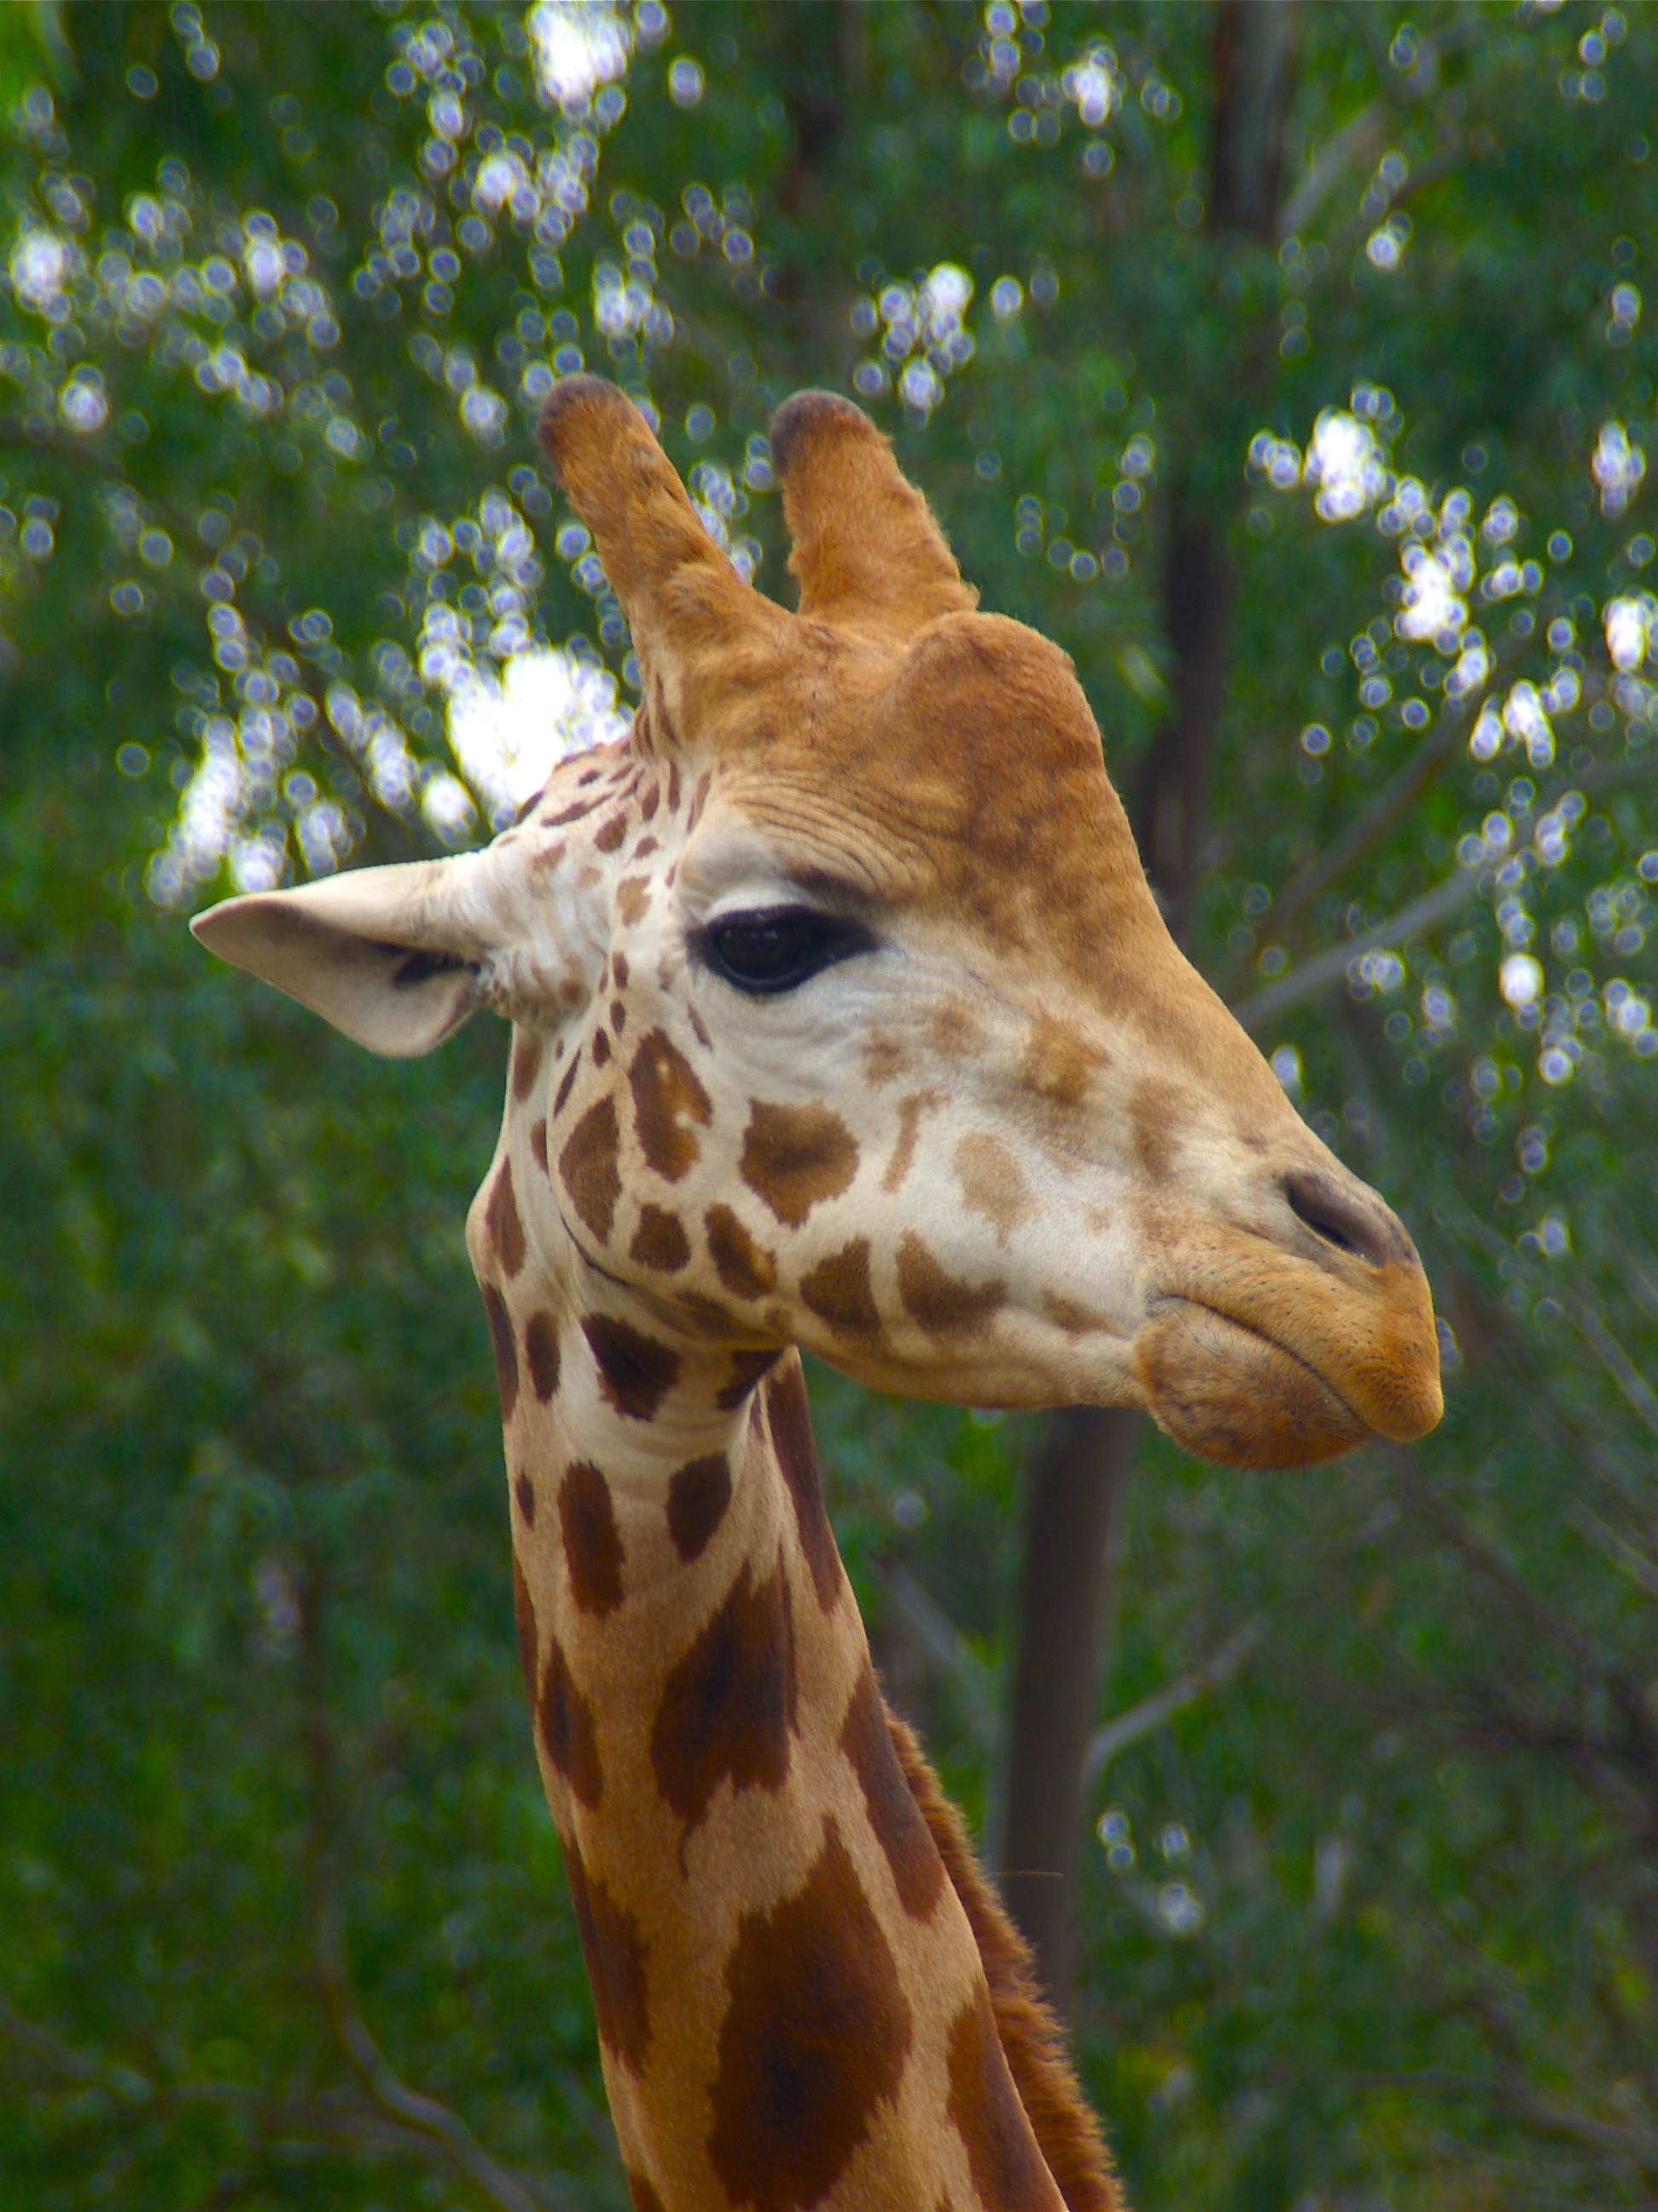
animal, male, wildlife, wild, zoo, africa, park, mammal, fauna, giraffe, neck, head, tall, vertebrate, conservation, african, safari, giraffidae